Culture of Portugal

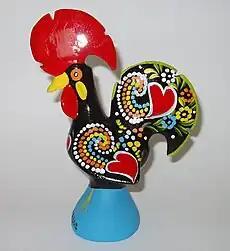
Rooster of Barcelos, the iconic Portuguese souvenir

The Portuguese participate in many cultural activities, indulging their appreciation of art, music, drama, and dance. Portugal has a rich traditional folklore ("Ranchos Folclóricos"), with great regional variety. Many cities and towns have a museum and a collection of ancient monuments and buildings. Many towns have at least a cinema, some venues to listen to music and locations to see arts and crafts. In the larger cities visits to the theatre, concerts or galleries of modern exhibitions are popular, and Portugal can boast not only international-scale venues in Lisbon, Porto, Braga, Guimarães and Coimbra but also many acclaimed artists from various disciplines. The importance of the arts is illustrated by the fact that on the death of Amália Rodrigues, the "Queen of Fado" (fado is Portugal's national music) in October 1999, three days of national mourning was declared. In 1998, José Saramago, one of Portugal's well-known writers, was awarded the Nobel Prize for literature. Lisbon (1994), Porto (2001) and Guimarães (2012) were all designated European Capitals of Culture, contributing to a current renaissance in artistic creation, and in 2004 Portugal hosted the European football finals in specially constructed stadiums.